Nantillé

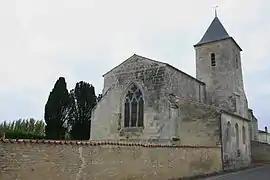
The church in Nantillé

Nantillé is a commune in the Charente-Maritime department in southwestern France.